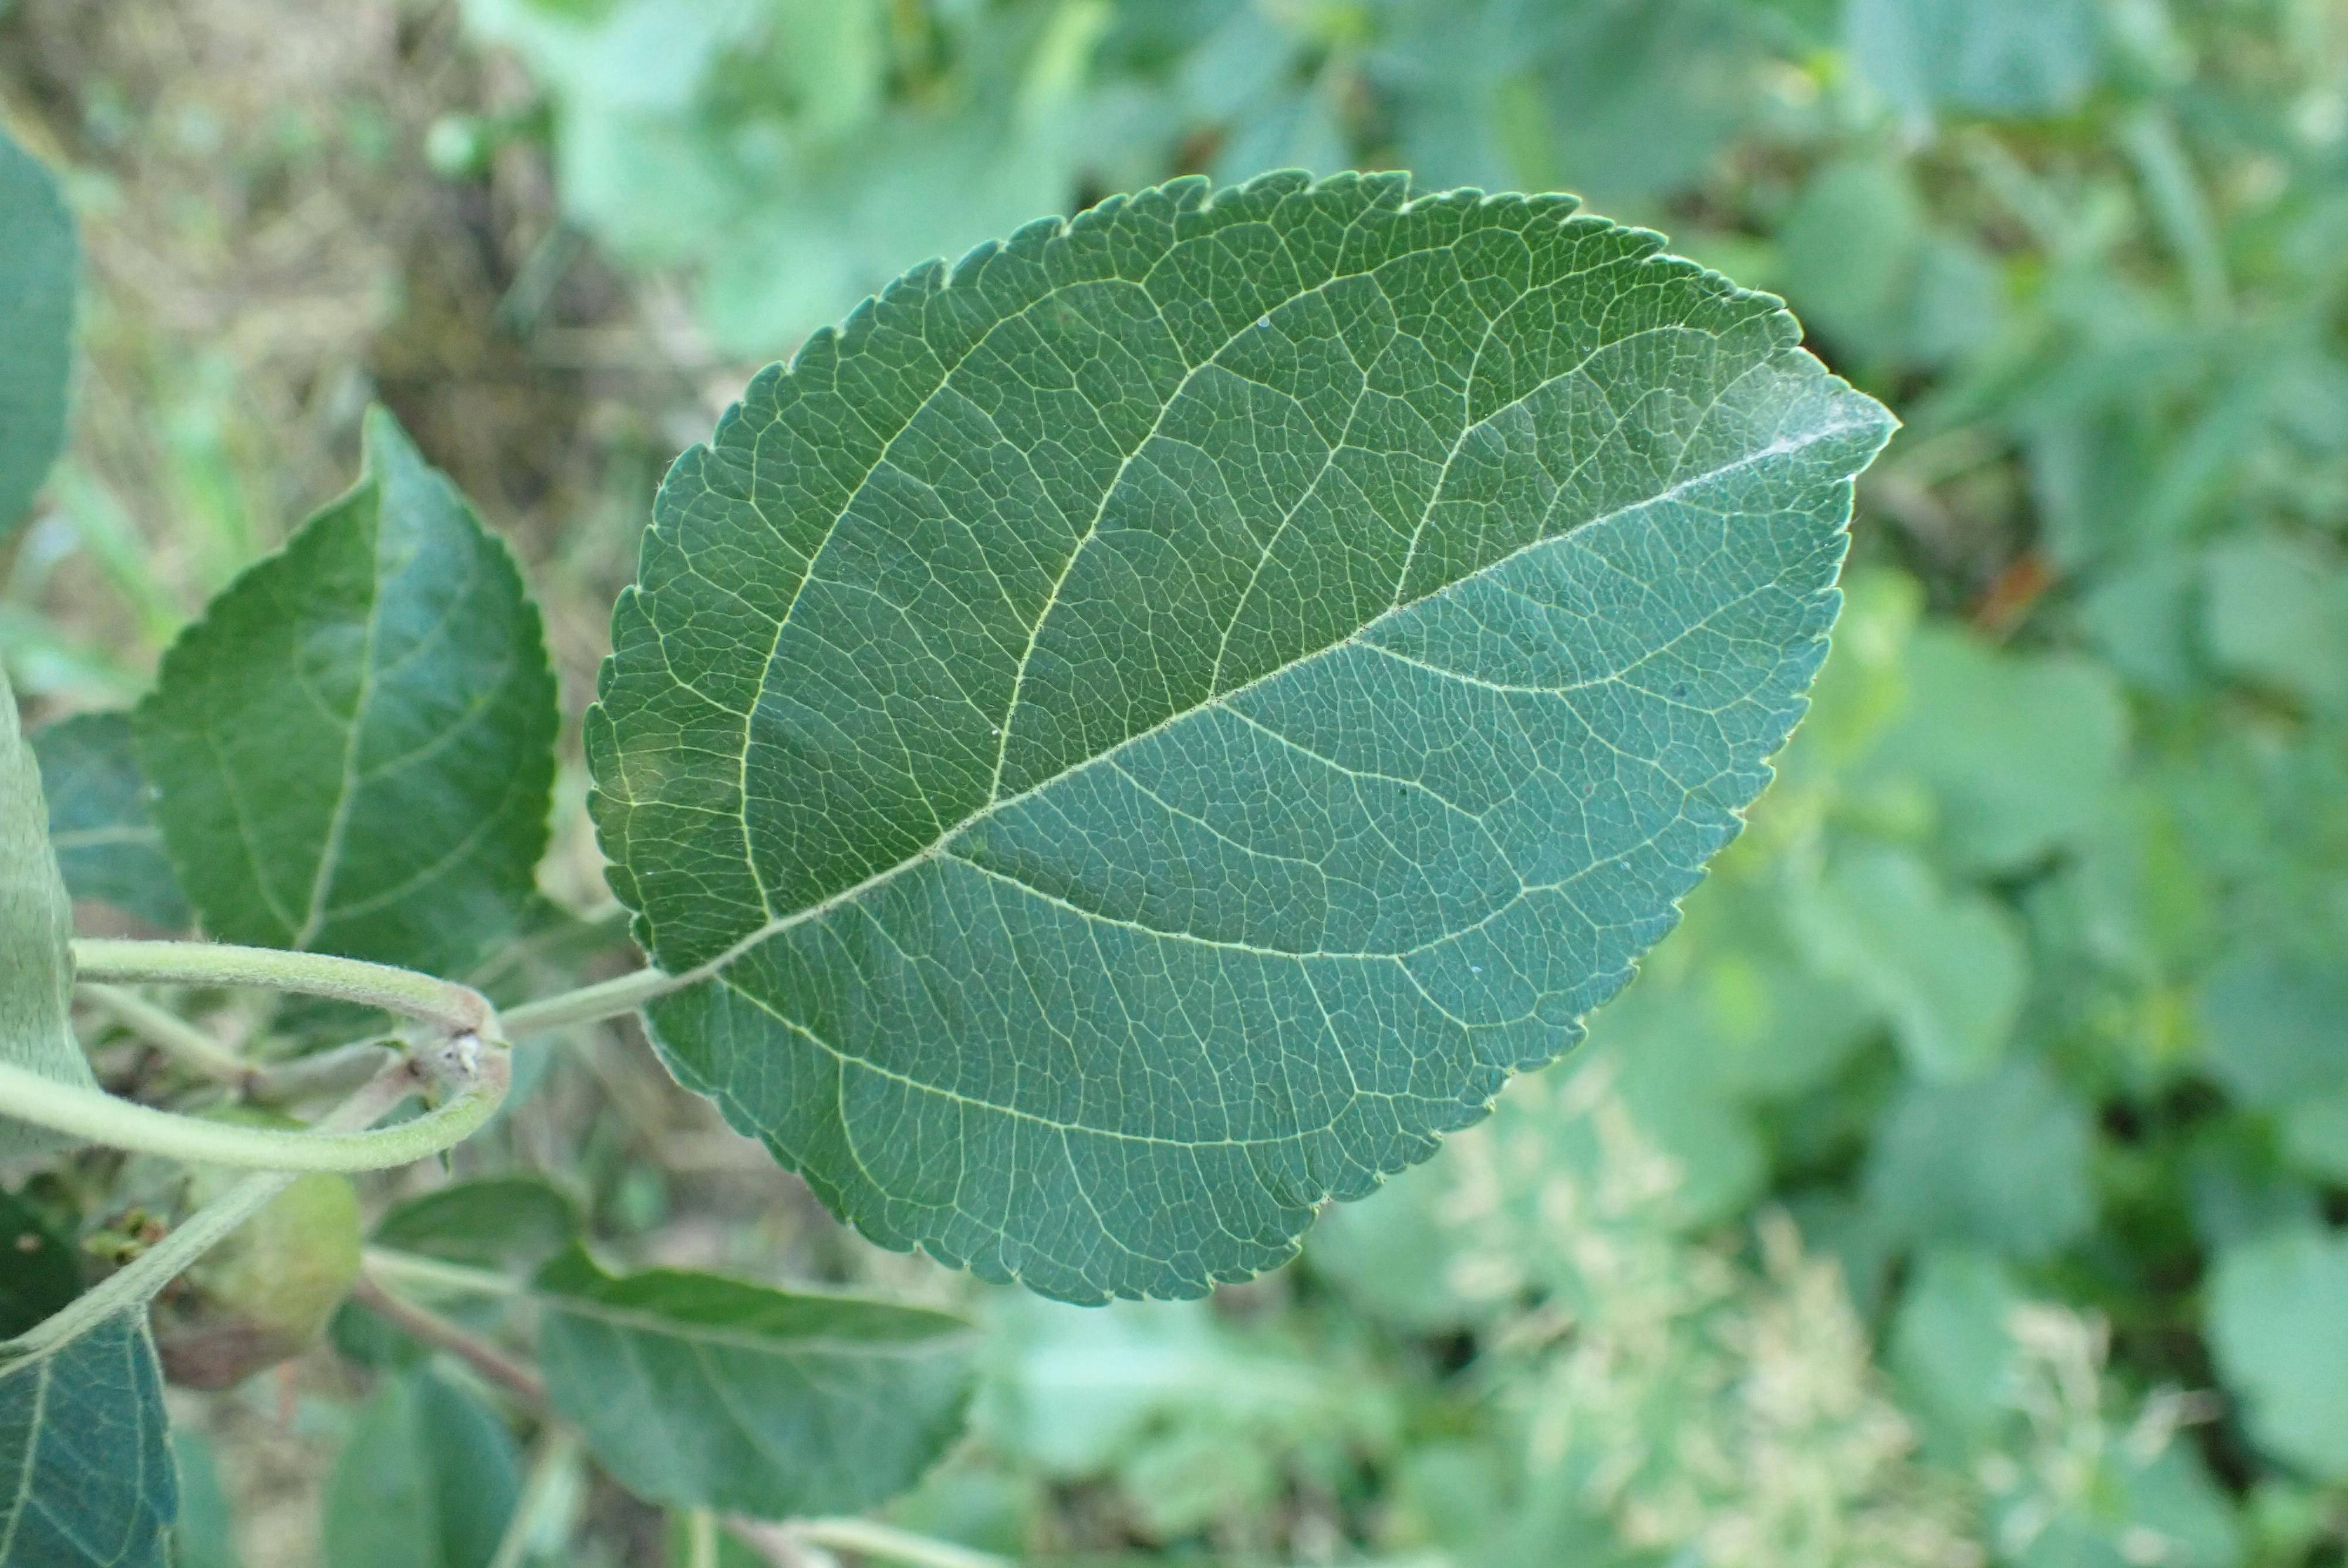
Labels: healthy